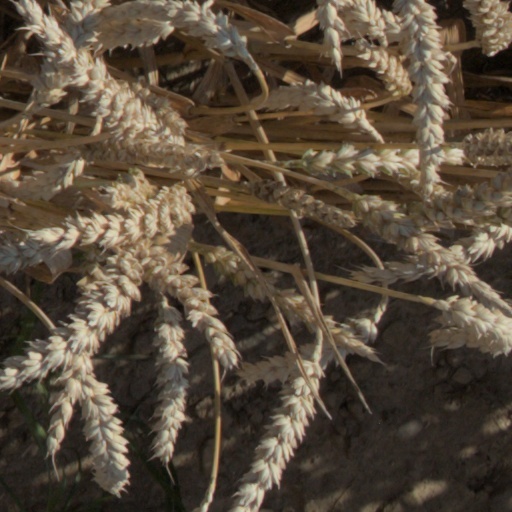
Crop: wheat